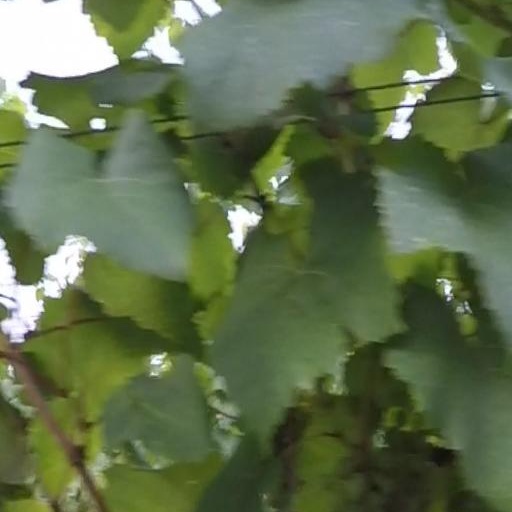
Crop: grape